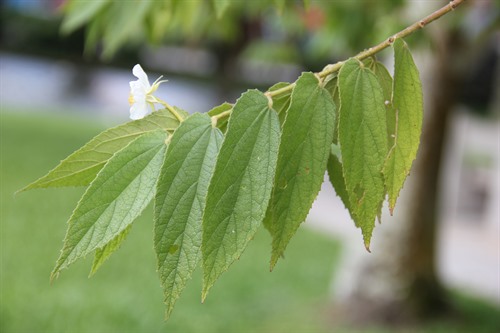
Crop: cherry
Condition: healthy